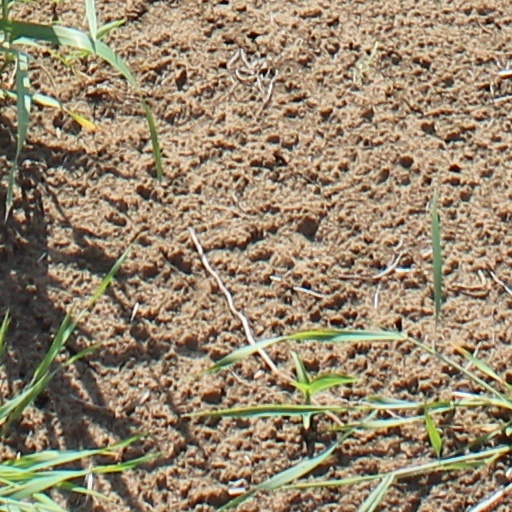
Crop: wheat